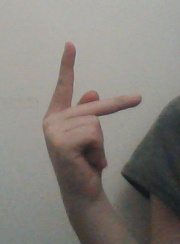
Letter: dha